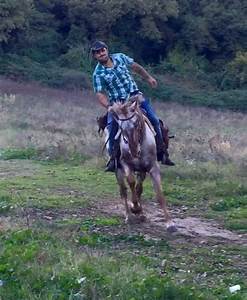
Label: cavallo